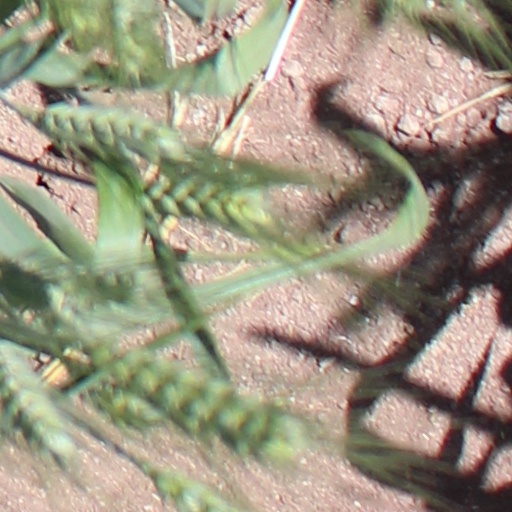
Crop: wheat